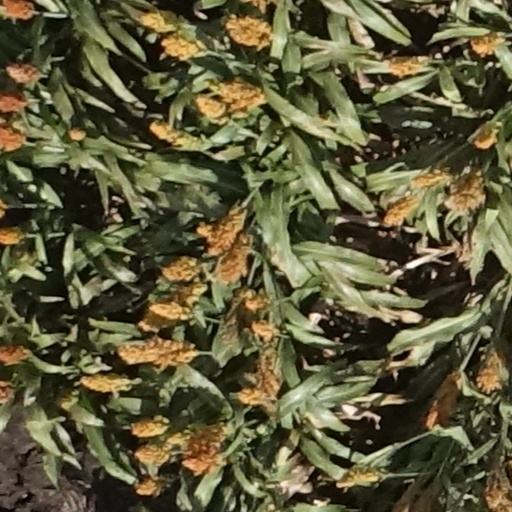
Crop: sorghum